Sugar people

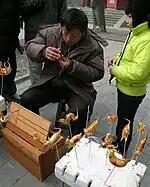

Similar to the trade of producing sugar paintings, this art form has been practiced in public places for more than 600 years, and can still be seen today. Traditionally, artists set up their point of production and sale in areas such as markets, and outside schools, as the figures appeal to children. These days, this art form is practiced in tourist areas.